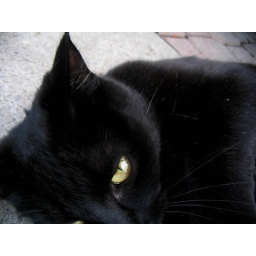
A black cat on eastwood stopped me, climbed my tripod, and rolled over for a belly rub.